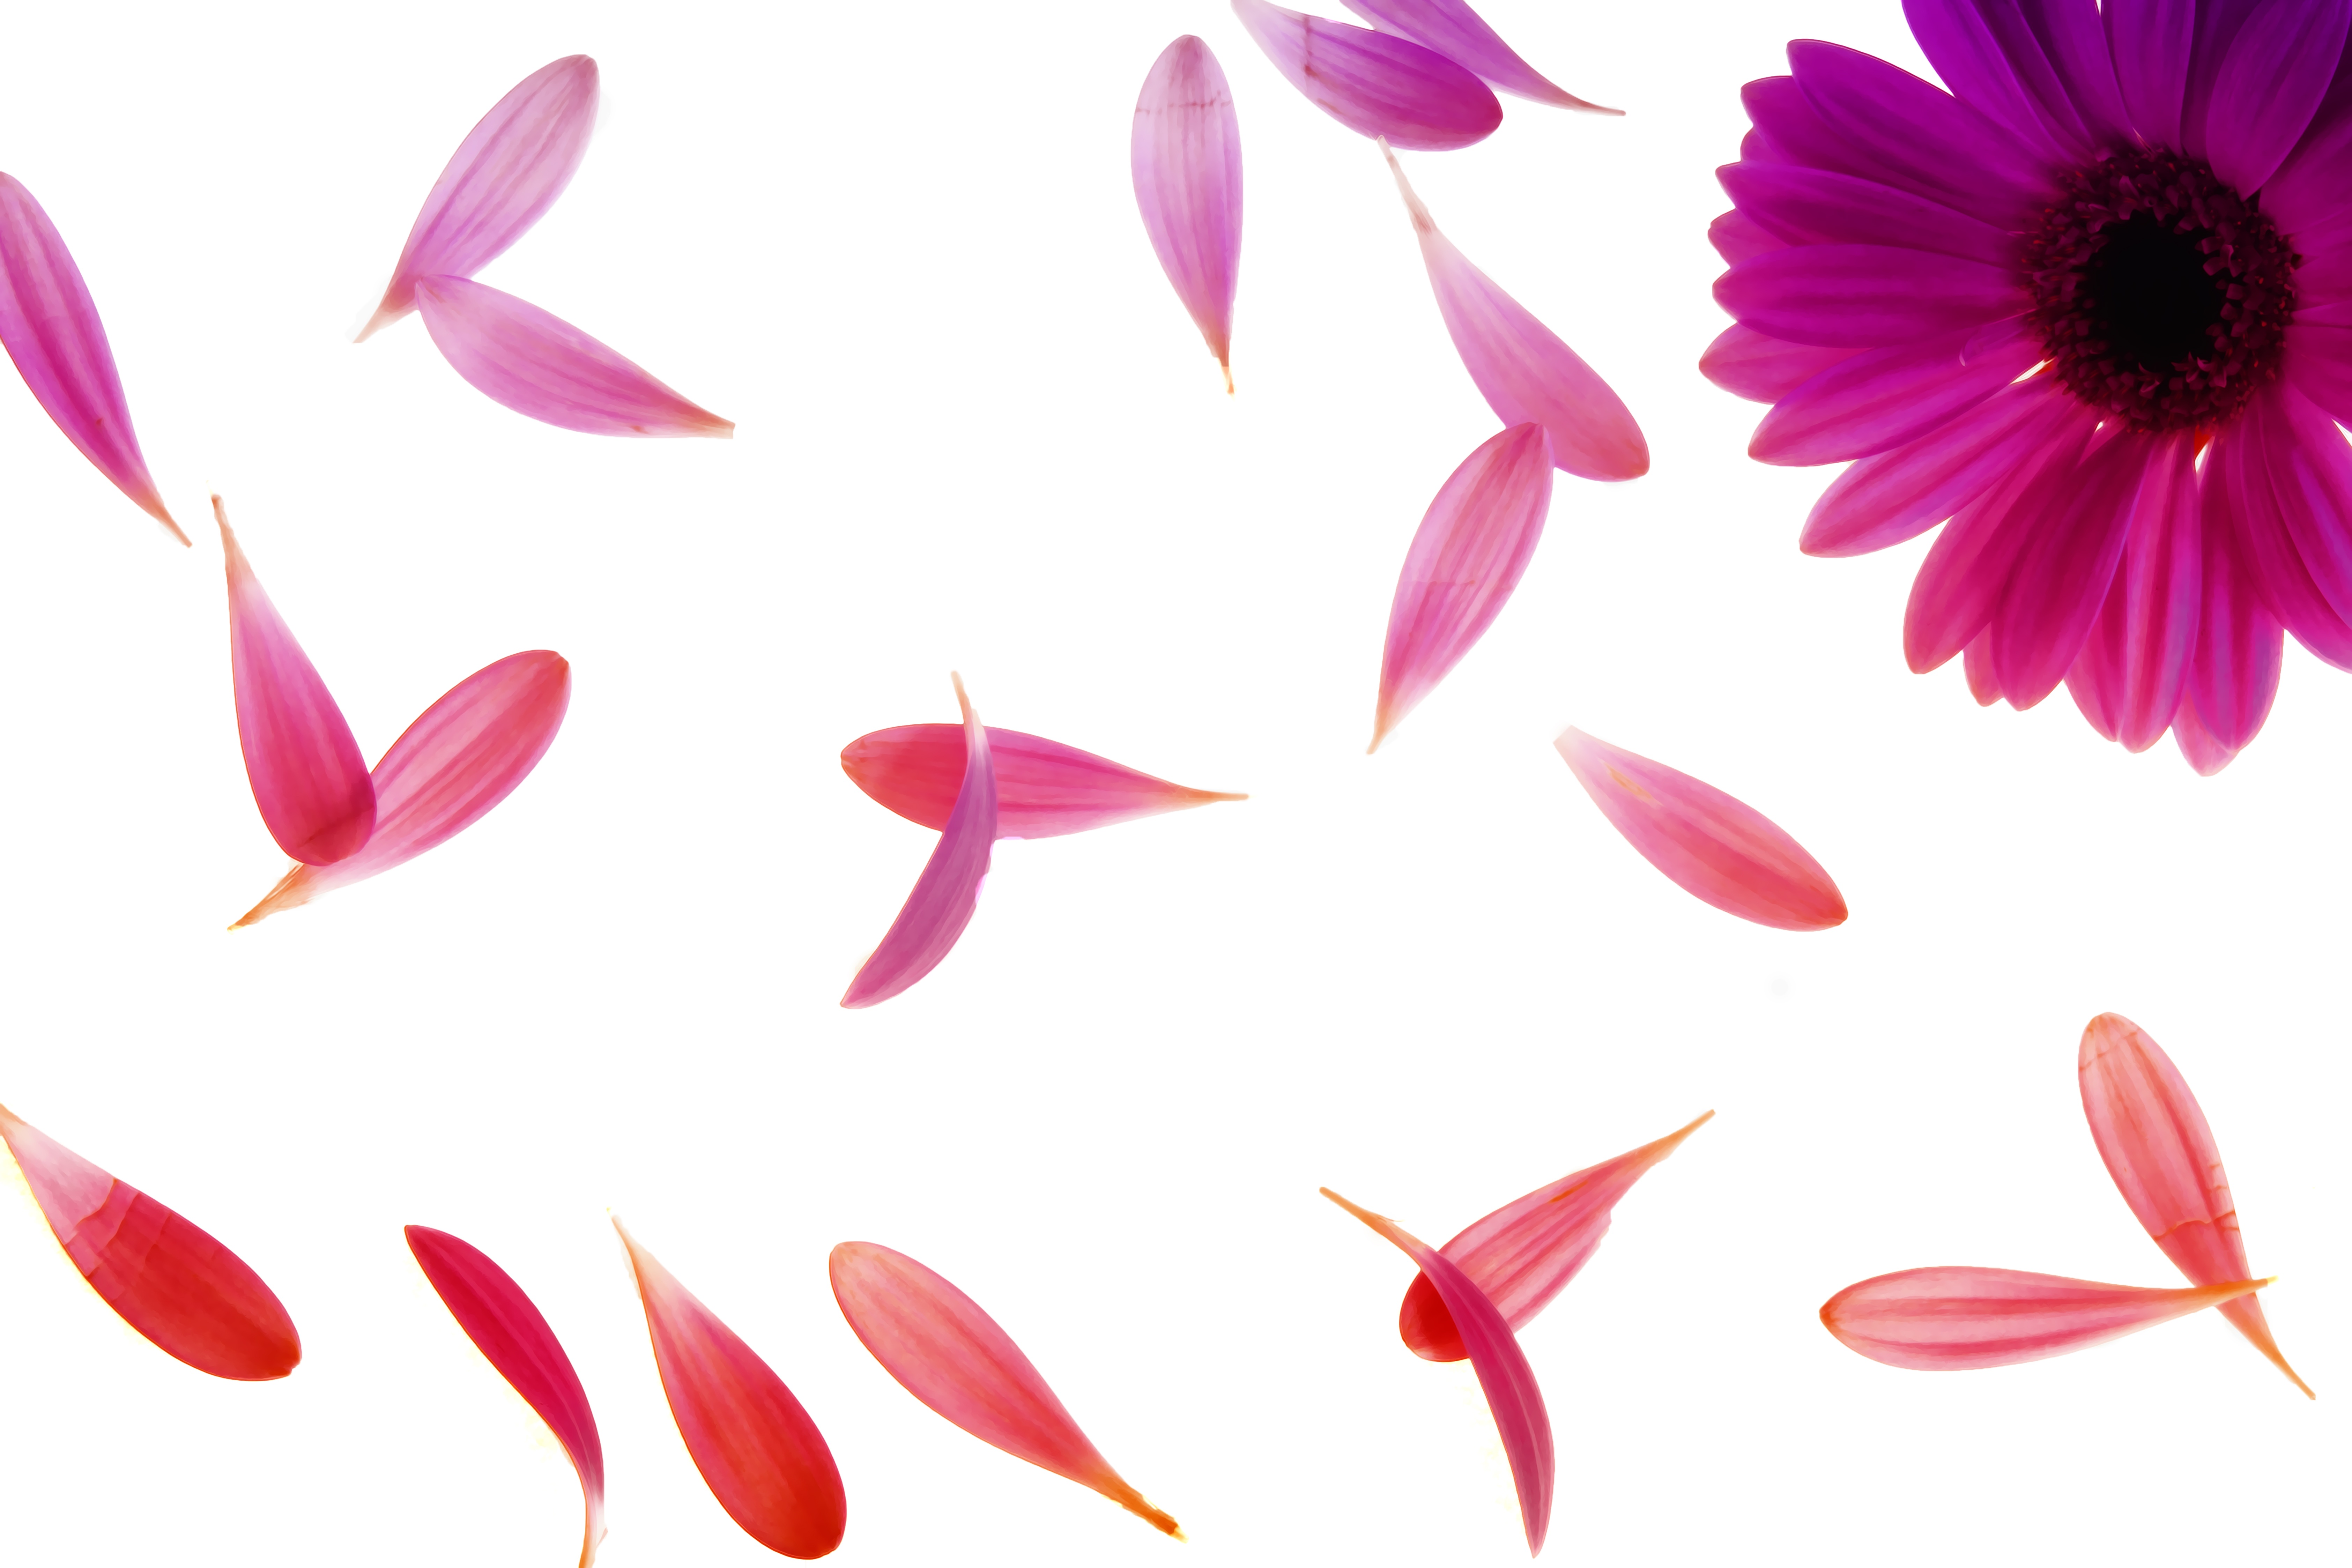
plant, leaf, flower, purple, petal, floral, daisy, line, pink, flora, falling, font, illustration, petals, magenta, purple daisy